Avdat

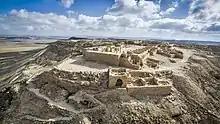
Aerial view of the acropolis

Avdat or Ovdat, and Abdah or Abde, are the modern names of an archaeological site corresponding to the ancient Nabataean, Roman and Byzantine settlement of Oboda ("tabula Peutingeriana"; Stephanus Byzantinus) or Eboda (Ptolemaeus 5:16, 4) in the Negev desert in southern Israel. It was inhabited with intermissions between the 3rd century BCE and the mid-7th century CE by Nabataeans, in their time becoming the most important city on the Incense Route after Petra, then by Roman army veterans, and Byzantines, surviving only for a few years into the Early Muslim period. Avdat was a seasonal camping ground for Nabataean caravans travelling along the early Petra–Gaza road (Darb es-Sultan) in the 3rd – late 2nd century BCE. The city's original name was changed in honor of Nabataean King Obodas I, who, according to tradition, was revered as a deity and was buried there.